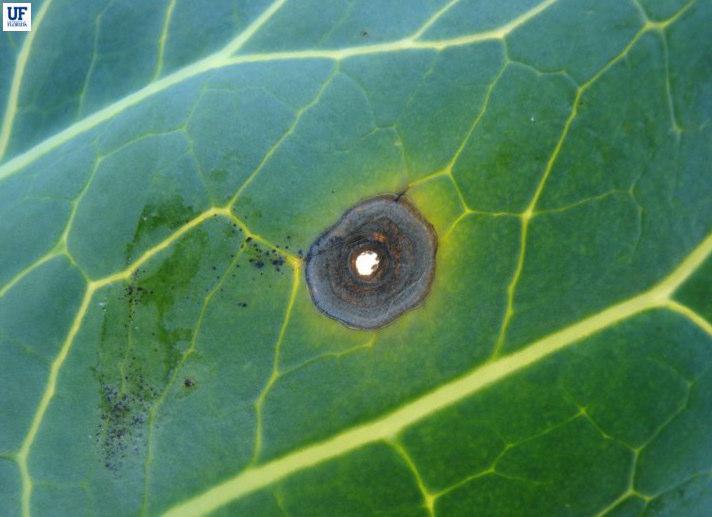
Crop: unknown
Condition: broccoli_broccoli_alternaria_spot